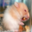
Label: hamster